Answer in natural language. Considering the relative positions, where is Doorway with respect to pedestal sink with a wide basin? Choose between the following options: above or below
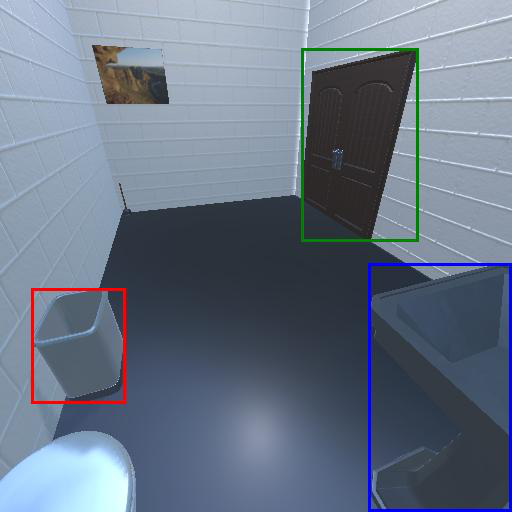
<answer>above</answer>